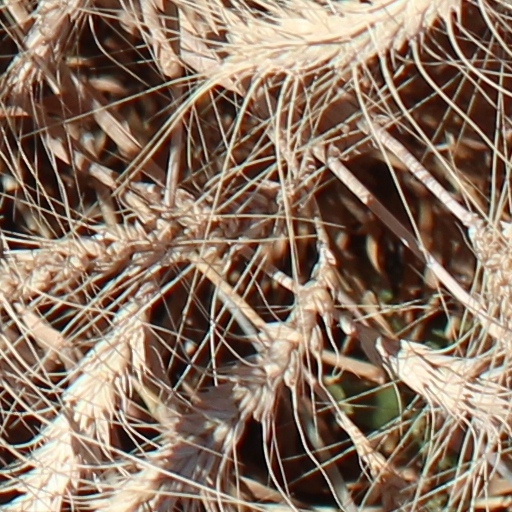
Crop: wheat